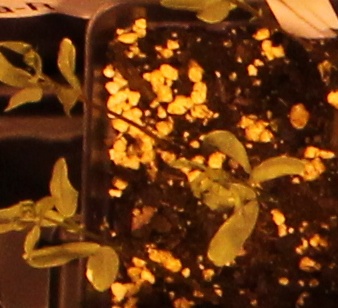
Label: Lentil